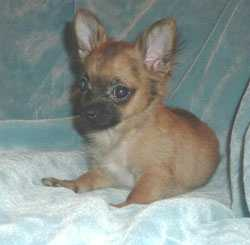
Breed: chihuahua